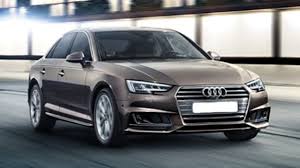
Label: noambulance